Splügen Castle

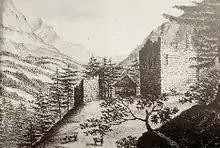
Illustration by Heinrich Kranek around 1830, looking up the valley

The architectural form of Splügen Castle, with its door and window shapes and doorjambs made of tuff, match well to the second half of the 13th century; and it may have been built around 1275. In that period the valley in the Rheinwald was part of the territory of the County of Schams which, as a fief of the Prince-Bishopric of Chur, was given to the barons of Vaz and, later, the counts of Werdenberg. The barons of Sax-Misox tried to manage their territory of Misox over the San Bernardino by settling Walsers there. In 1274 they wrote out a letter ("Schirmbrief") in Mesocco to a group of Walsers.